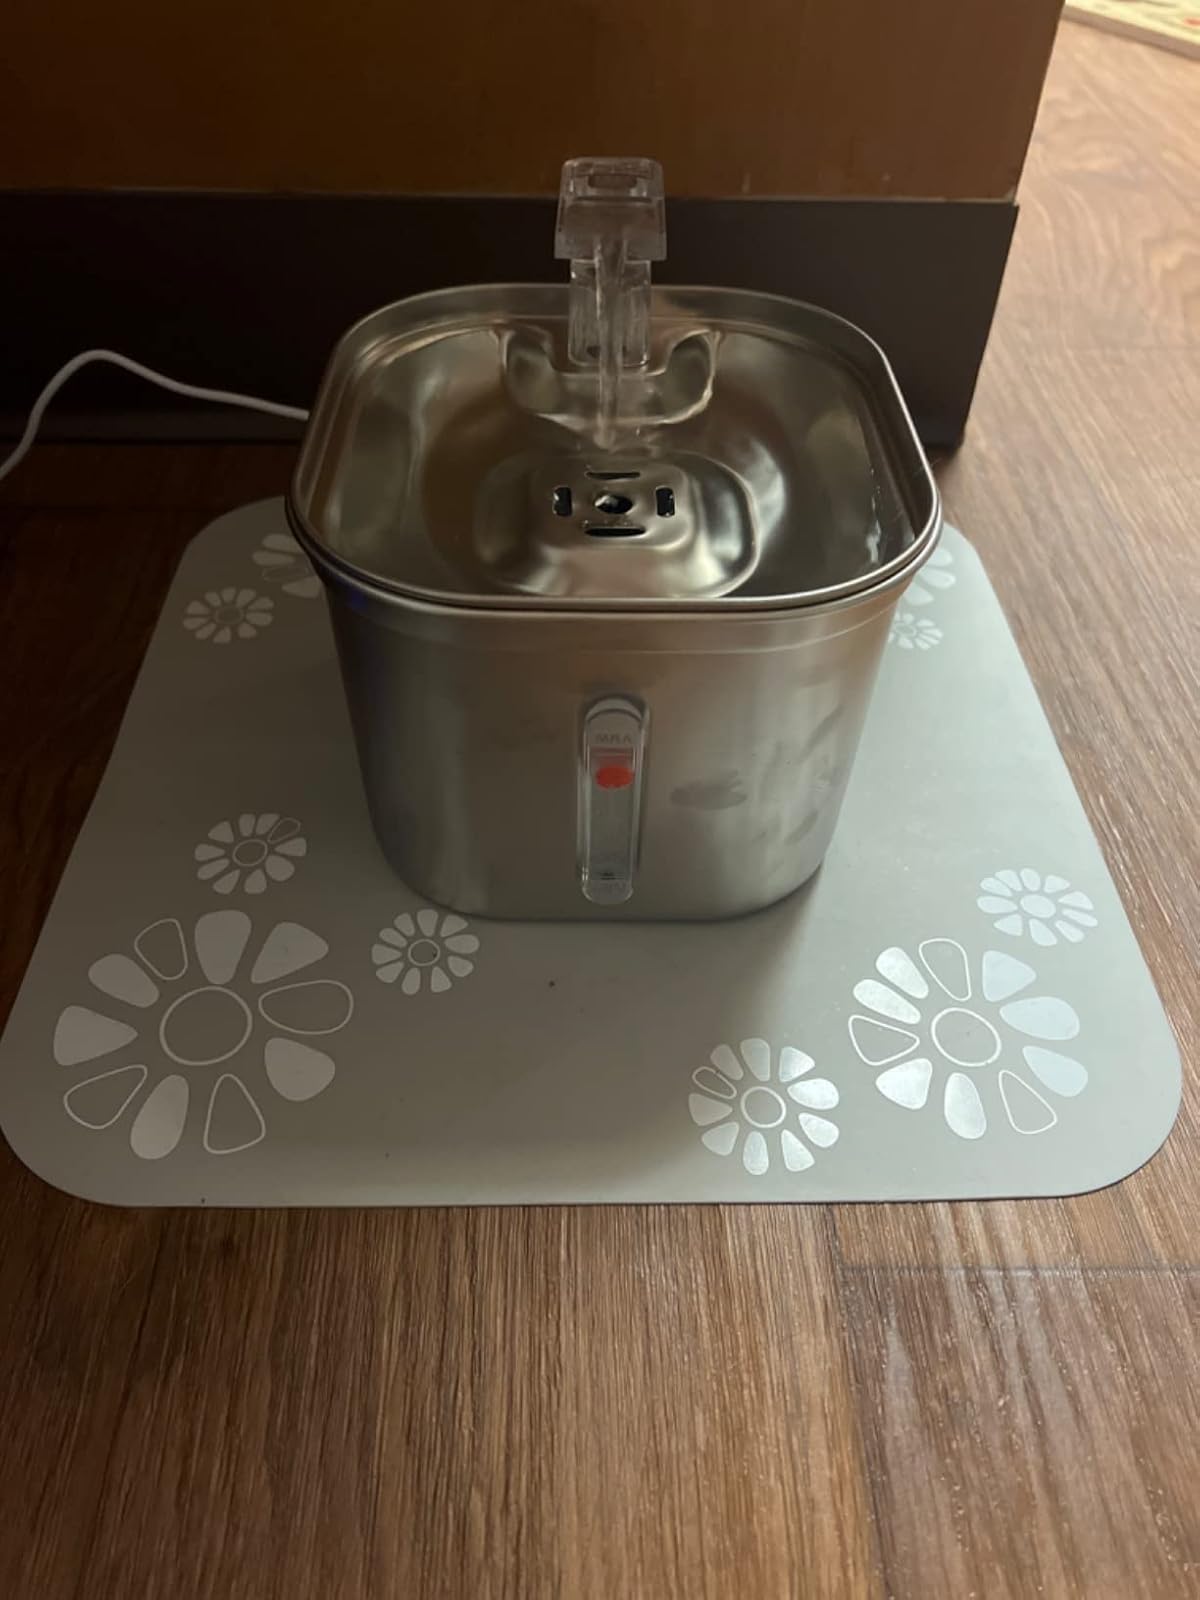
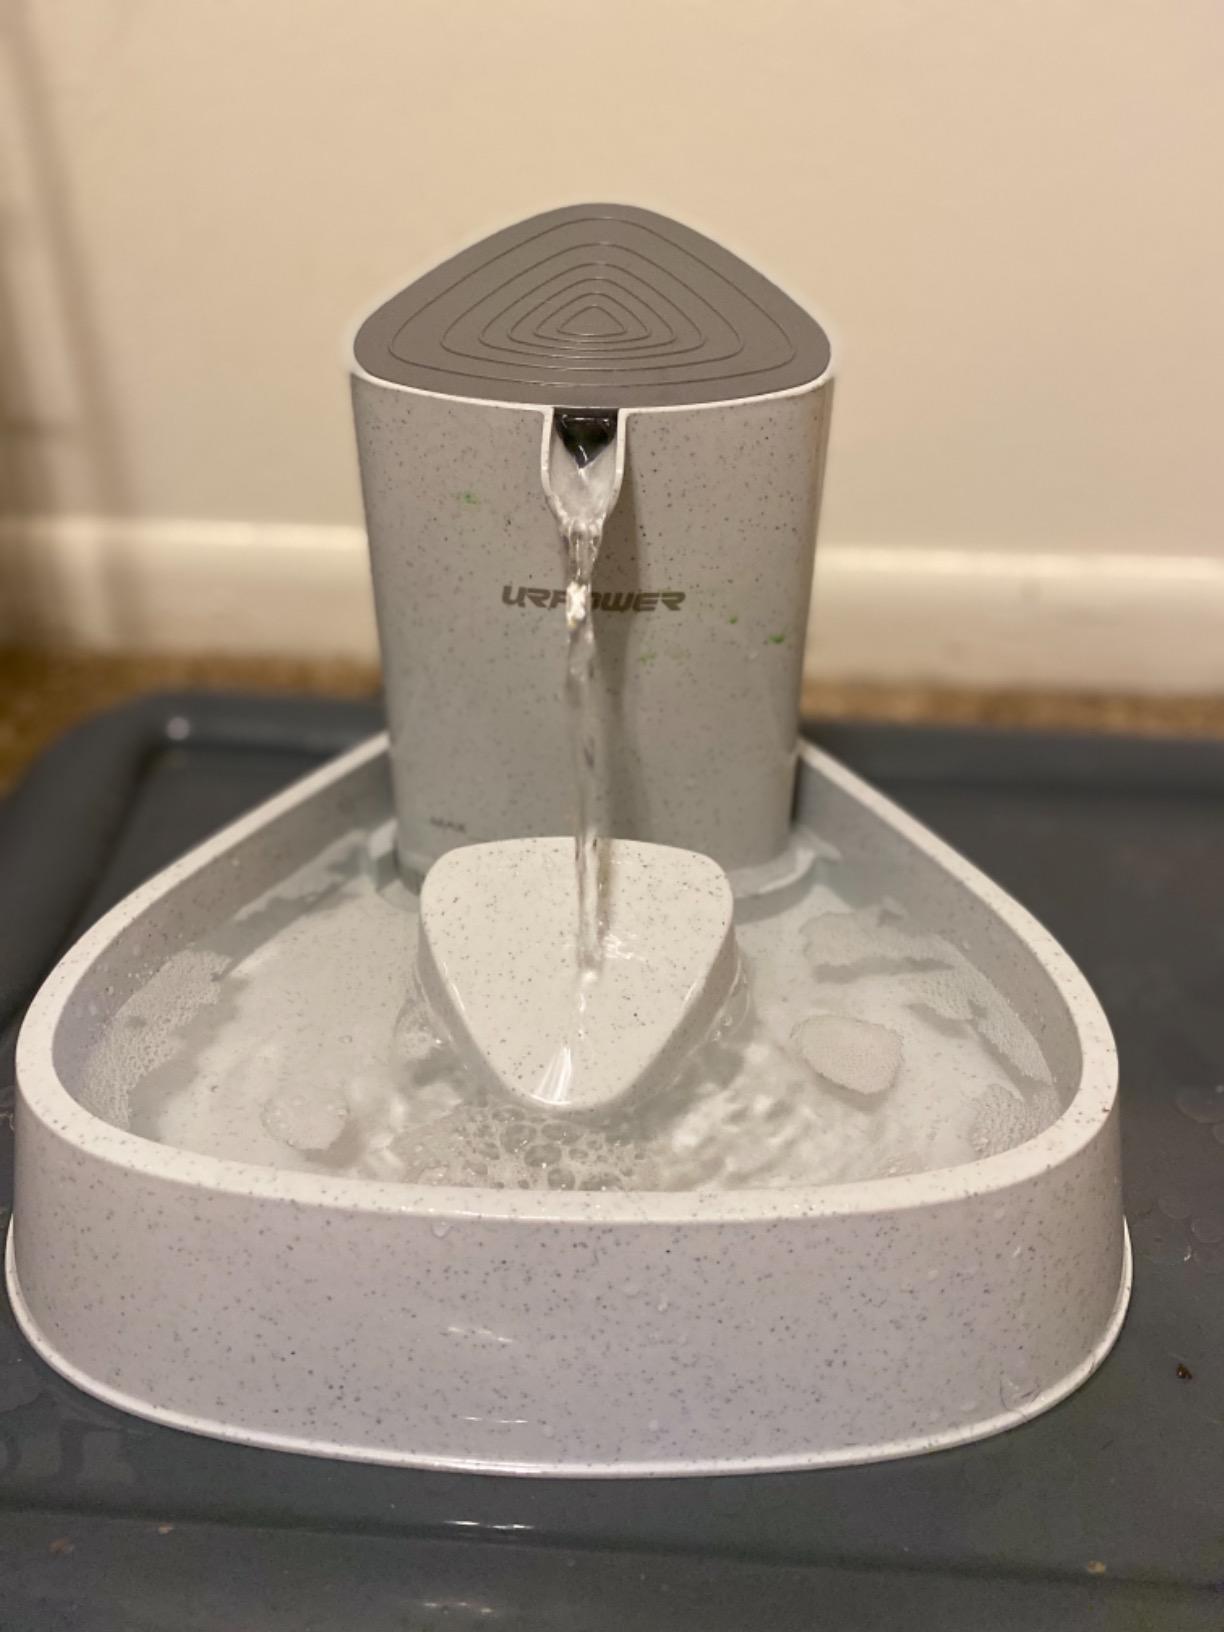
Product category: items_bowl
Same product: no